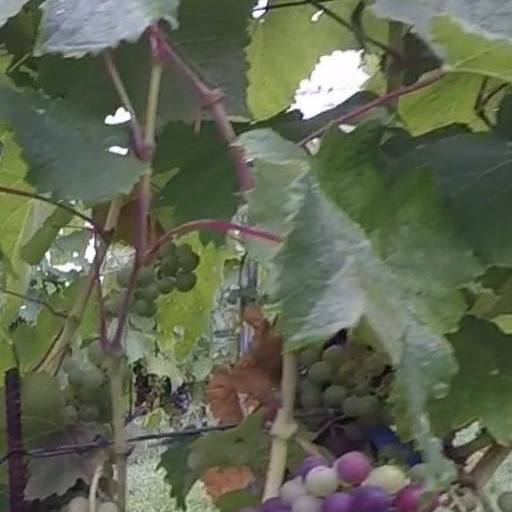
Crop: grape